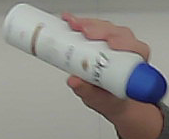
Product: dove_spray